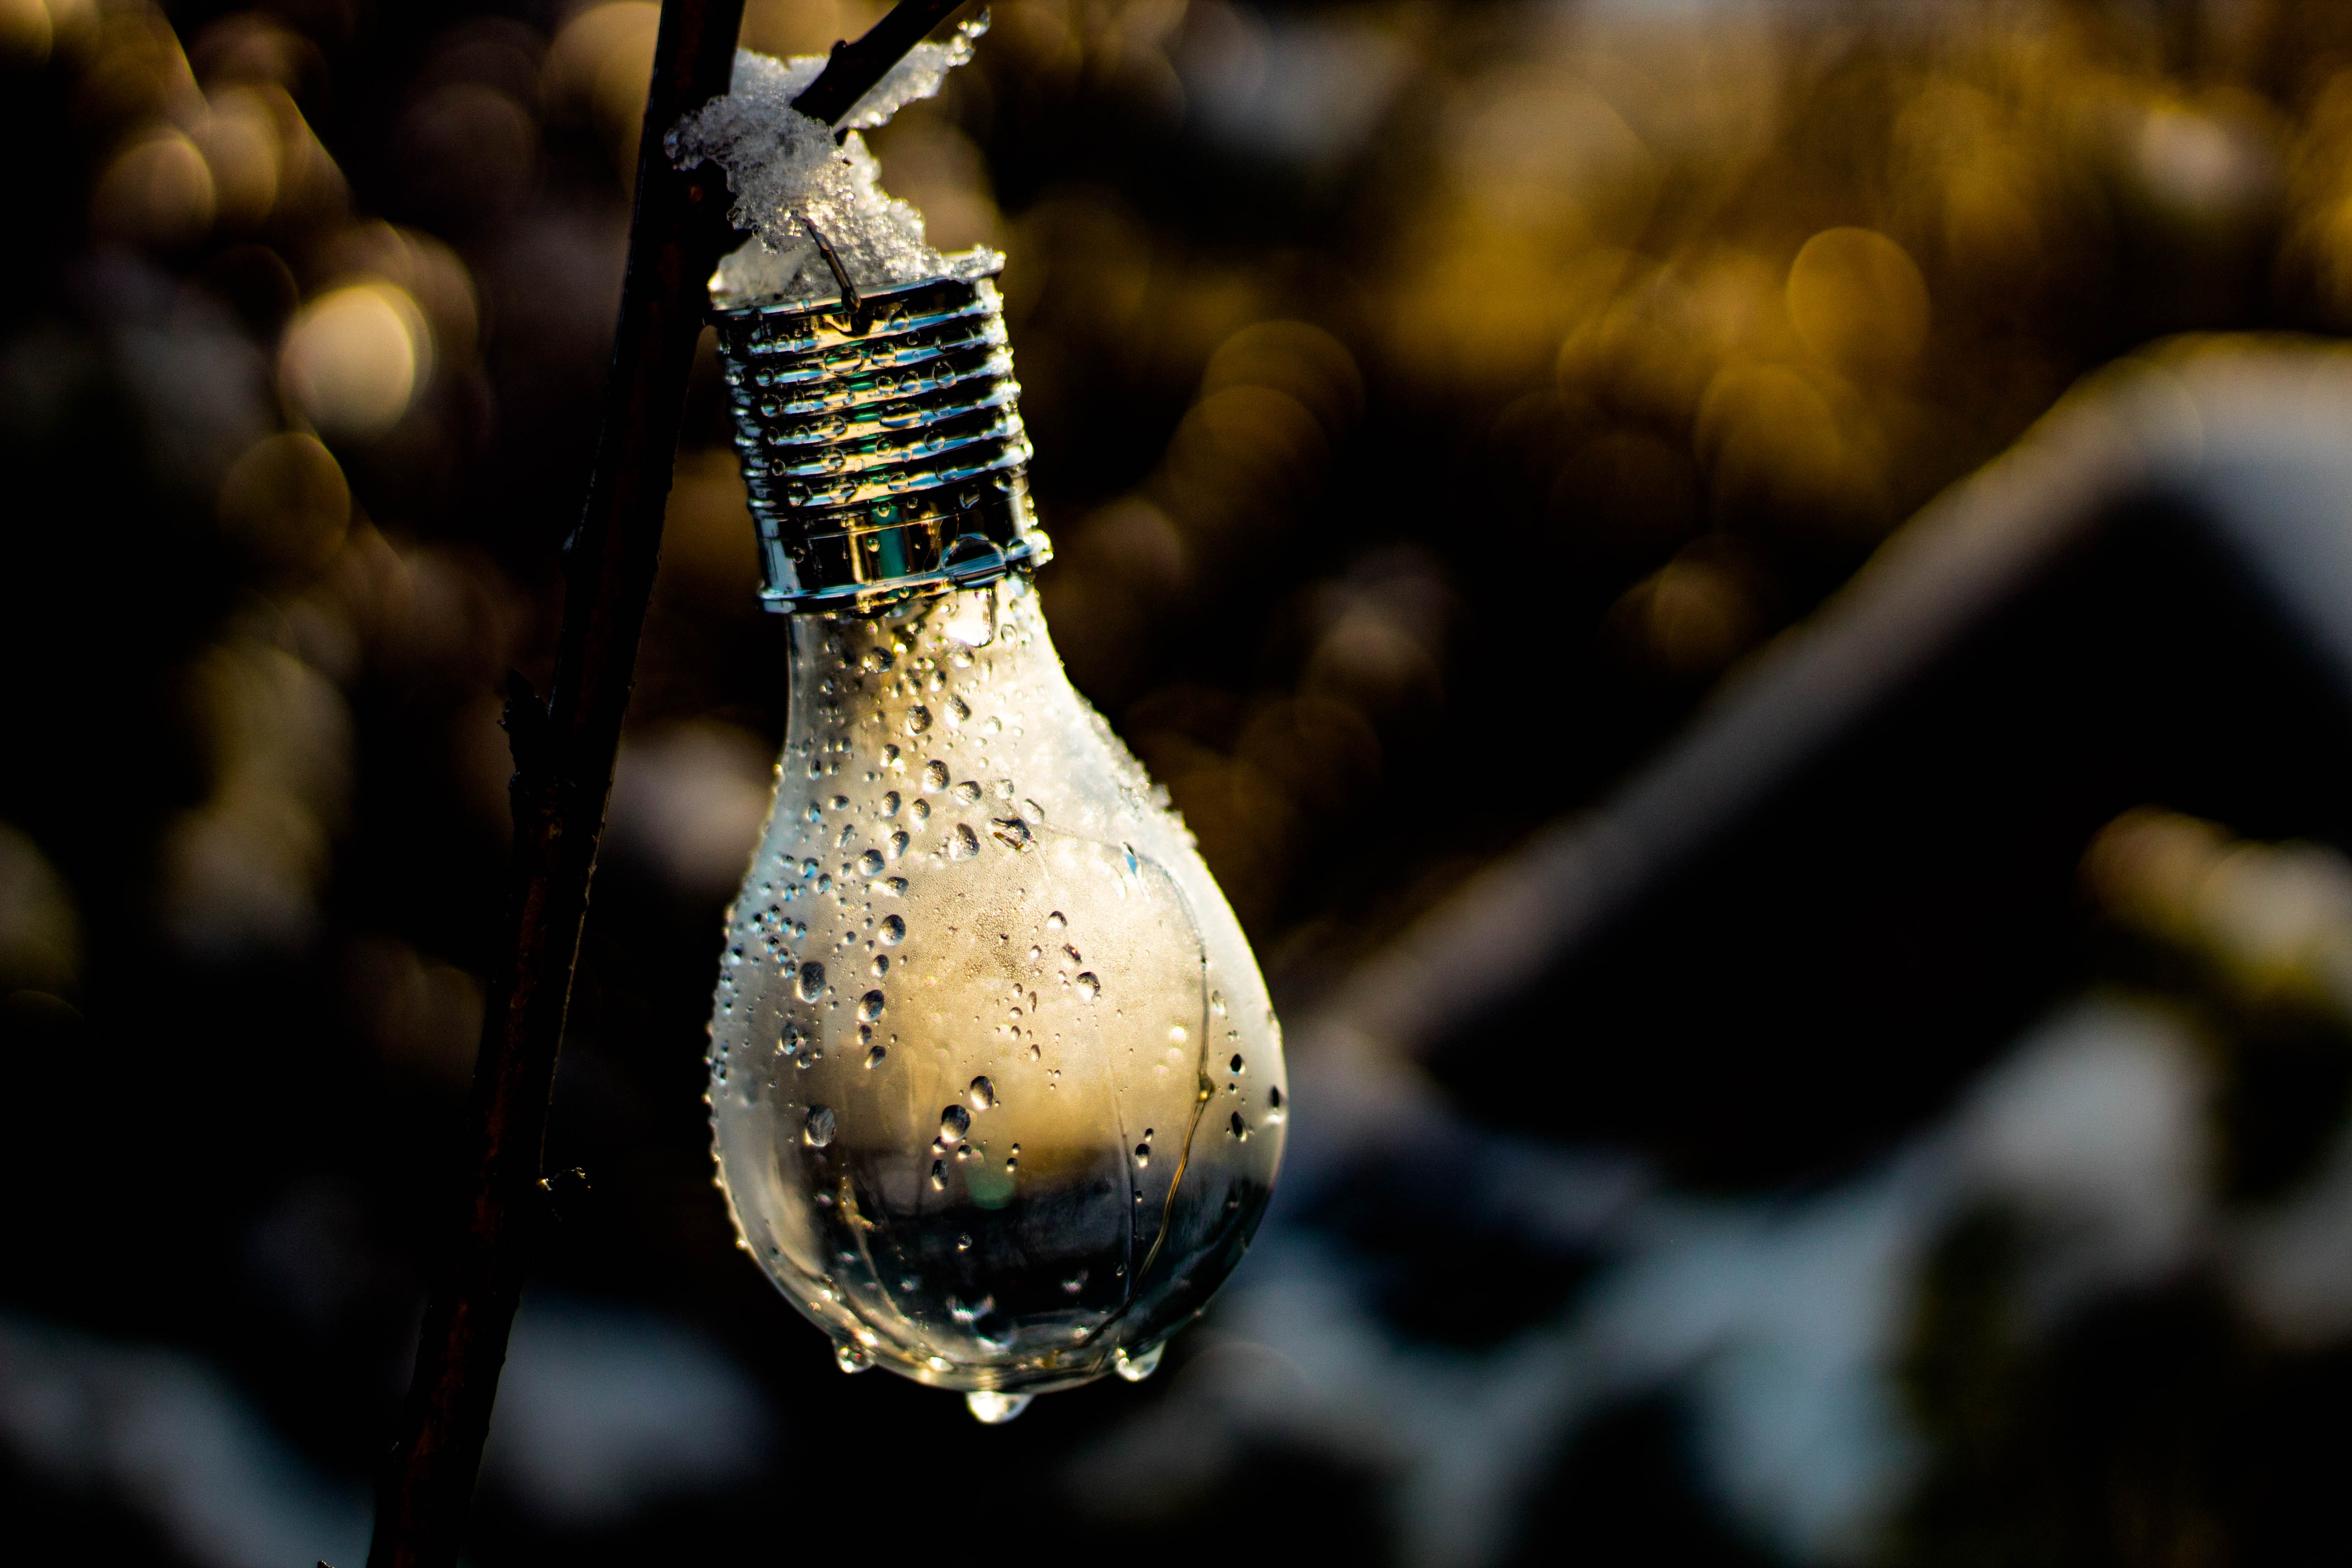
water, close up, macro photography, plant, photography, still life photography